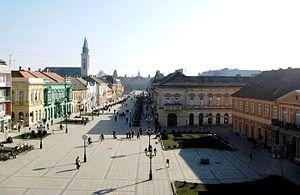
Les entités spatiales historico-culturelles constituent l'une des quatre catégories de classement des monuments historiques de la Serbie. L'inventaire, élaboré et publié par l'Institut pour la protection du patrimoine de la République, recense 72 ensembles protégés.
Sombor est une ville de Serbie située dans la province autonome de Voïvodine. Au recensement de 2011, la ville intra muros comptait 47 485 habitants et son territoire métropolitain, appelé Ville de Sombor, 85 569.